Nashville Tigers

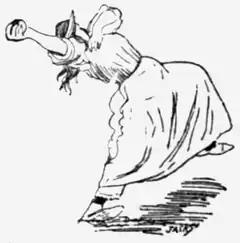
George Harper pitched in a dress, wig, and bonnet for the night game.

New Orleans won the first game and Nashville won the second, allowing the Tigers to remain in first place. The night game would be contested merely as an exhibition with all proceeds going to Nashville's players. The special program commenced with a fireworks display and was followed by a balancing act and slack-wire walking demonstration. Members of both teams competed in long-distance throwing and sliding competitions and a dash won by Meara. Fifty-four large electric lights were placed around Athletic Park to illuminate the field, and the baseball was covered with phosphorus to aid visibility. Adding to the novelty of a night game, players marched onto the field wearing burlesque costumes that included ballet outfits, loud suits, dresses, wigs, and bonnets. The estimated 4,000 fans in attendance were entertained by antics such as base runners leading fielders on a chase through dark regions of the outfield and climbing up a light pole to avoid being tagged out. Nashville won, 3–2. This marked the first time that a night baseball game was played in Nashville, a feat often incorrectly attributed to the Nashville Vols in 1931, though the Vols' game was a serious contest.